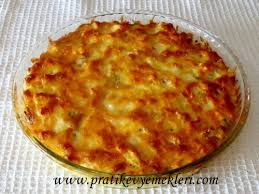
Yemek: borek